Christmas in Italy

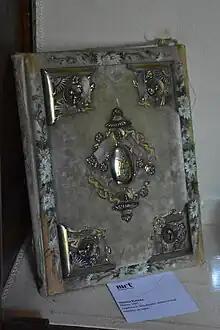
Italian gift produced in Milan in 1887 and preserved in the Royal Library of Turin

In Italy, the oldest Christmas market is considered to be that of Bologna, held for the first time in the 18th century and linked to the feast of Saint Lucy. The tradition of the markets has however spread in Italy predominantly especially since the 1990s of the 20th century, with the birth of the first modern markets: among these, the first ever was that of Bolzano, born in 1991, which was followed by others in the area of Alto Adige, in particular in Merano, Bressanone, Vipiteno and Brunico. The Trento Christmas market, established in 1993, is renowned in Trentino. In Naples, where the tradition of the Neapolitan nativity scene has been famous for centuries, the exhibition of the nativity scenes made in the city's artisan shops is held every year in via San Gregorio Armeno. Noteworthy are the Christmas markets at Piazza Navona in Rome, in Verona, in Gubbio, in Alberobello, in Aosta, in Torino, in Asti, in Arezzo, in Florence, in Trieste, in Livigno, in Santa Maria Maggiore, Arco and in Cison di Valmarino.